Lilian Franklin

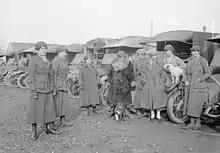
Franklin with the FANY in Calais in 1917

In 1914, the FANY offered their service to the British War Office, but they were ignored despite a recommendation from the surgeon-general. Instead, they offered their service to the Belgians and the French, who accepted. The FANYs proceeded to run casualty stations and hospitals for them.